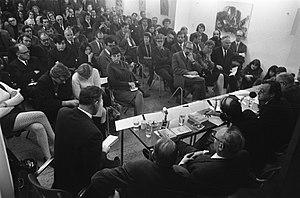
L'antisionisme désigne l'opposition au sionisme. Le terme est utilisé dans différents contextes et pour décrire différentes positions politiques caractérisées par de l'hostilité qui peut être : à l'État d'Israël, à sa création, à son caractère juif, à son territoire, à l'autodétermination du peuple juif, à une perception du mouvement sioniste ou à d'autres sujets comme le statut des territoires palestiniens. Au cours de l'histoire, le concept a fait partie de la réflexion politique juive, puis il a été repris dans le monde arabe, par le nationalisme palestinien, par l'URSS et plus récemment dans la rhétorique anti-israélienne. Des liens entre l'antisionisme et l'antisémitisme sont soulevés.